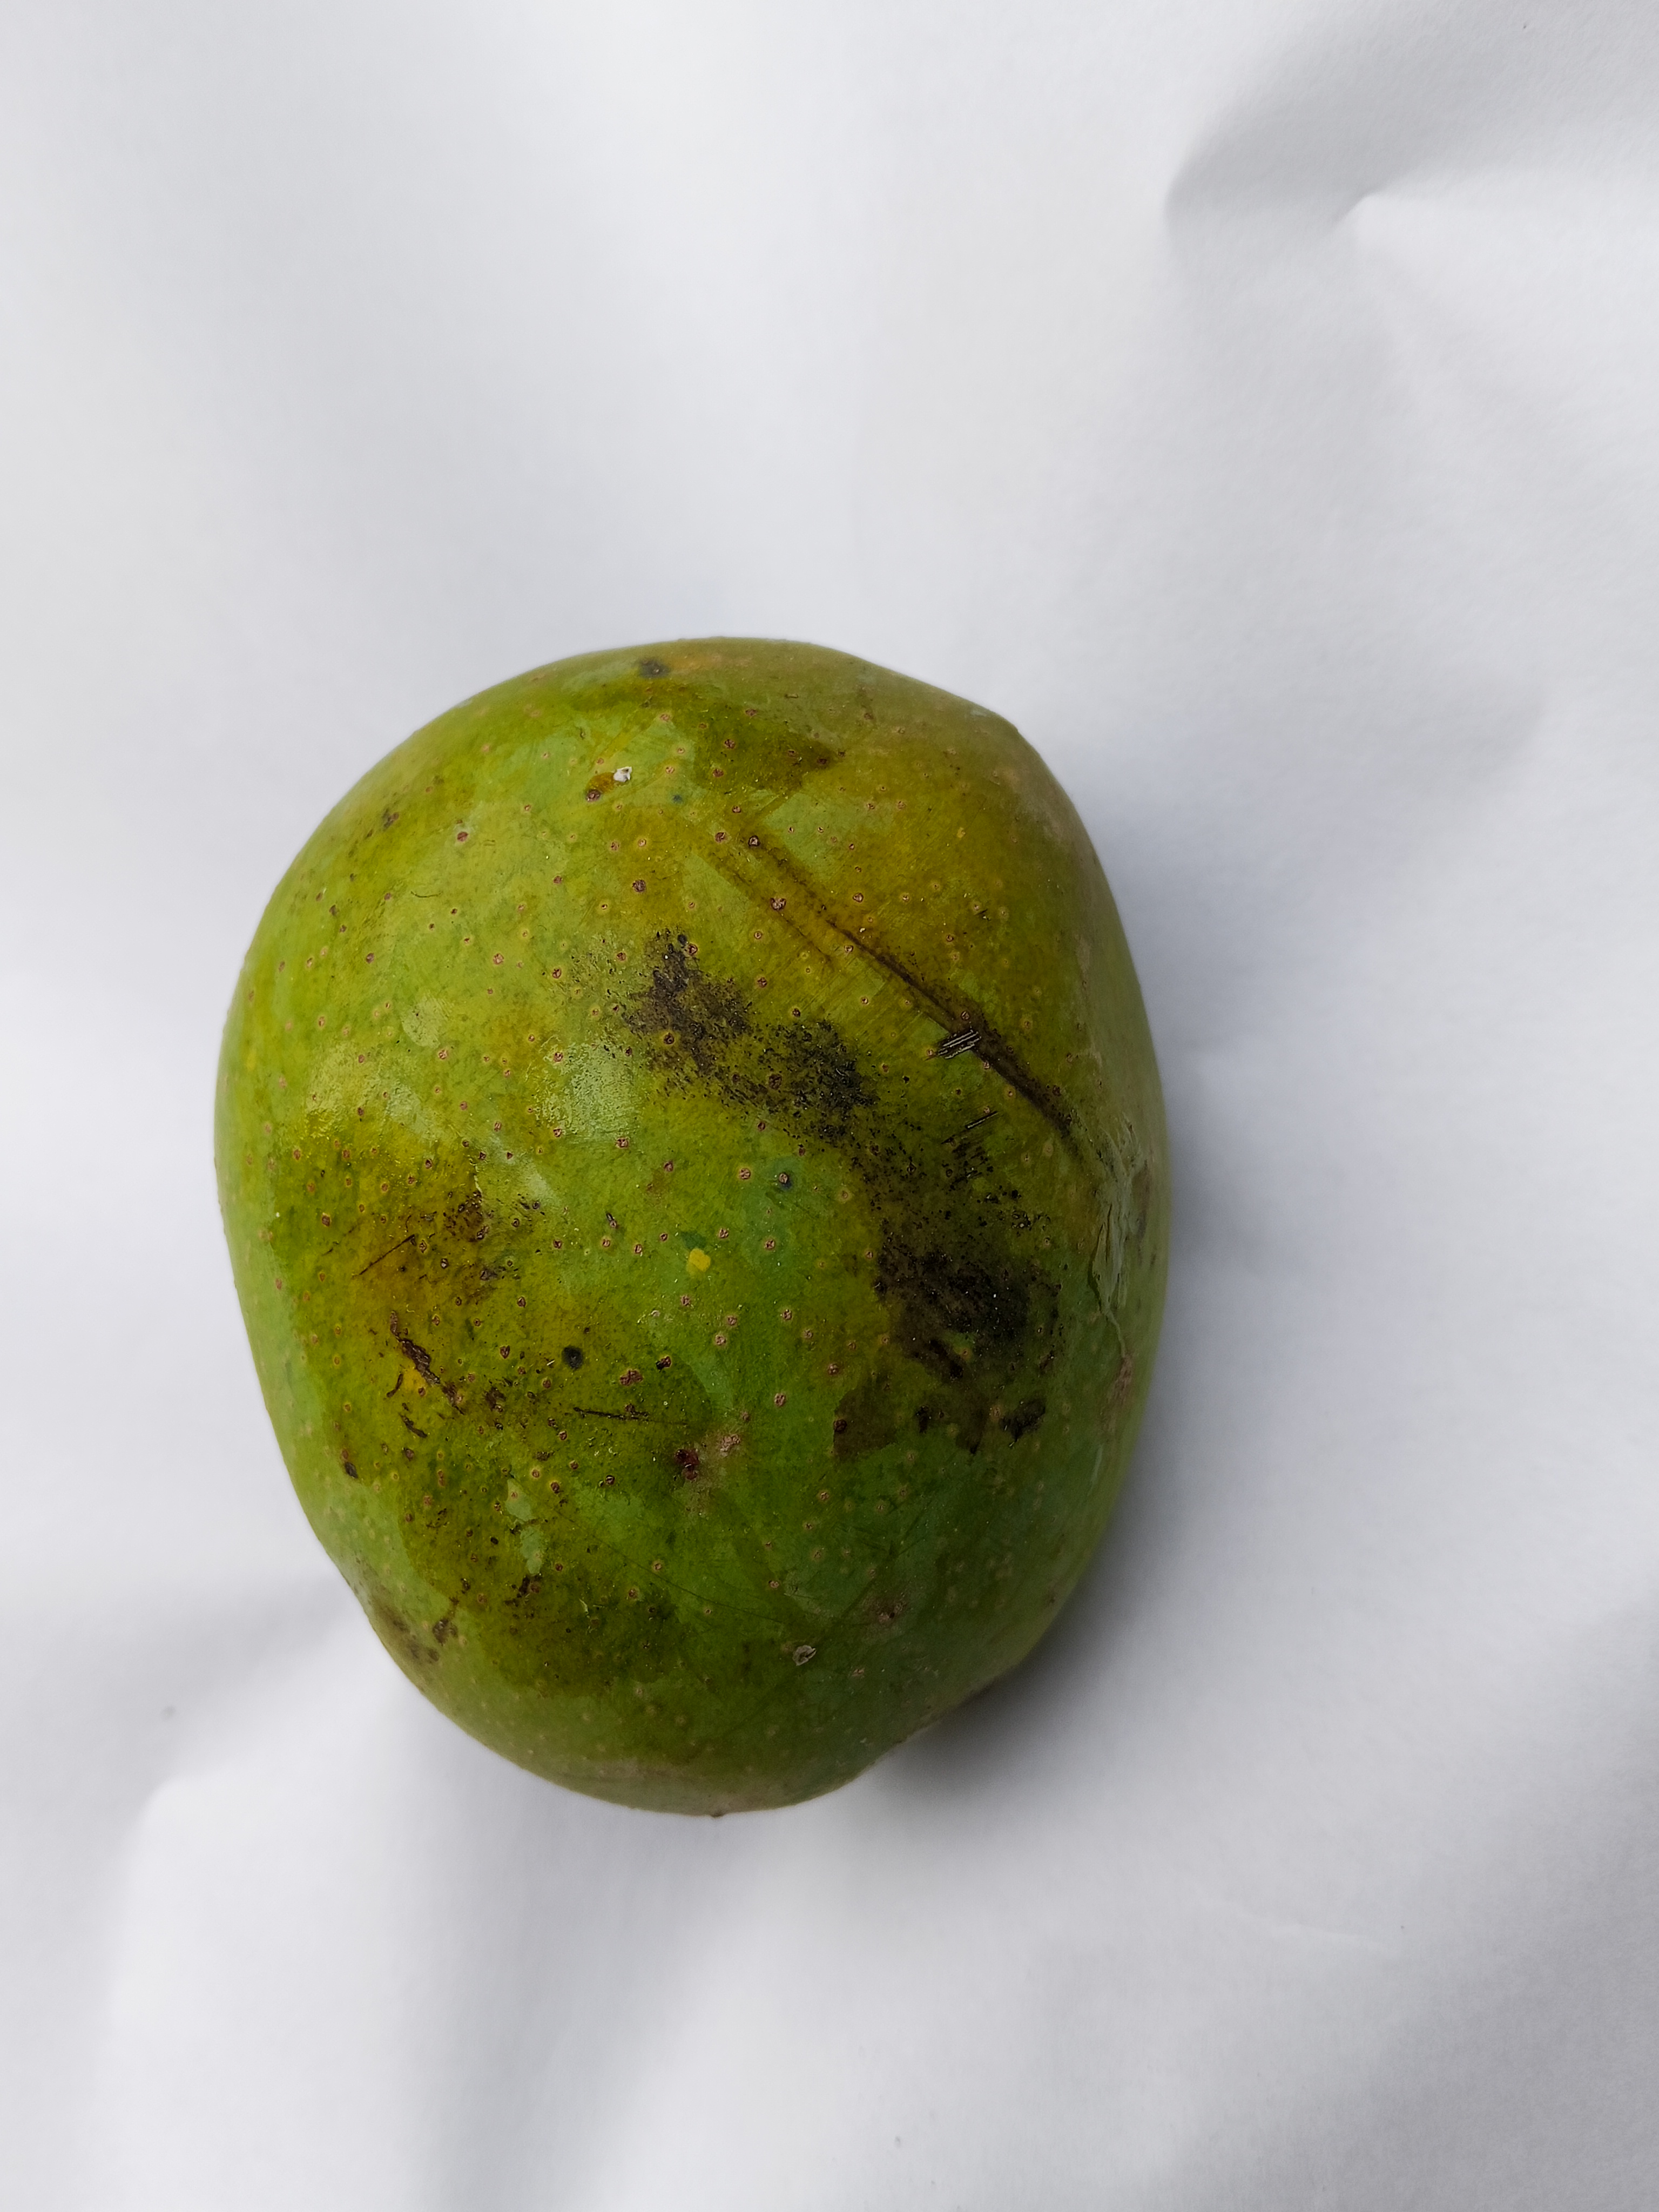
Mango variety: Himsagar